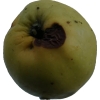
Label: Apple 13